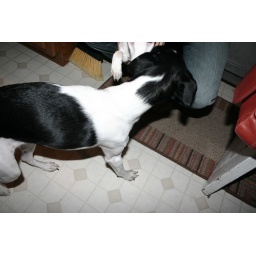
Coming in the door with our new puppy